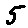
Label: 5